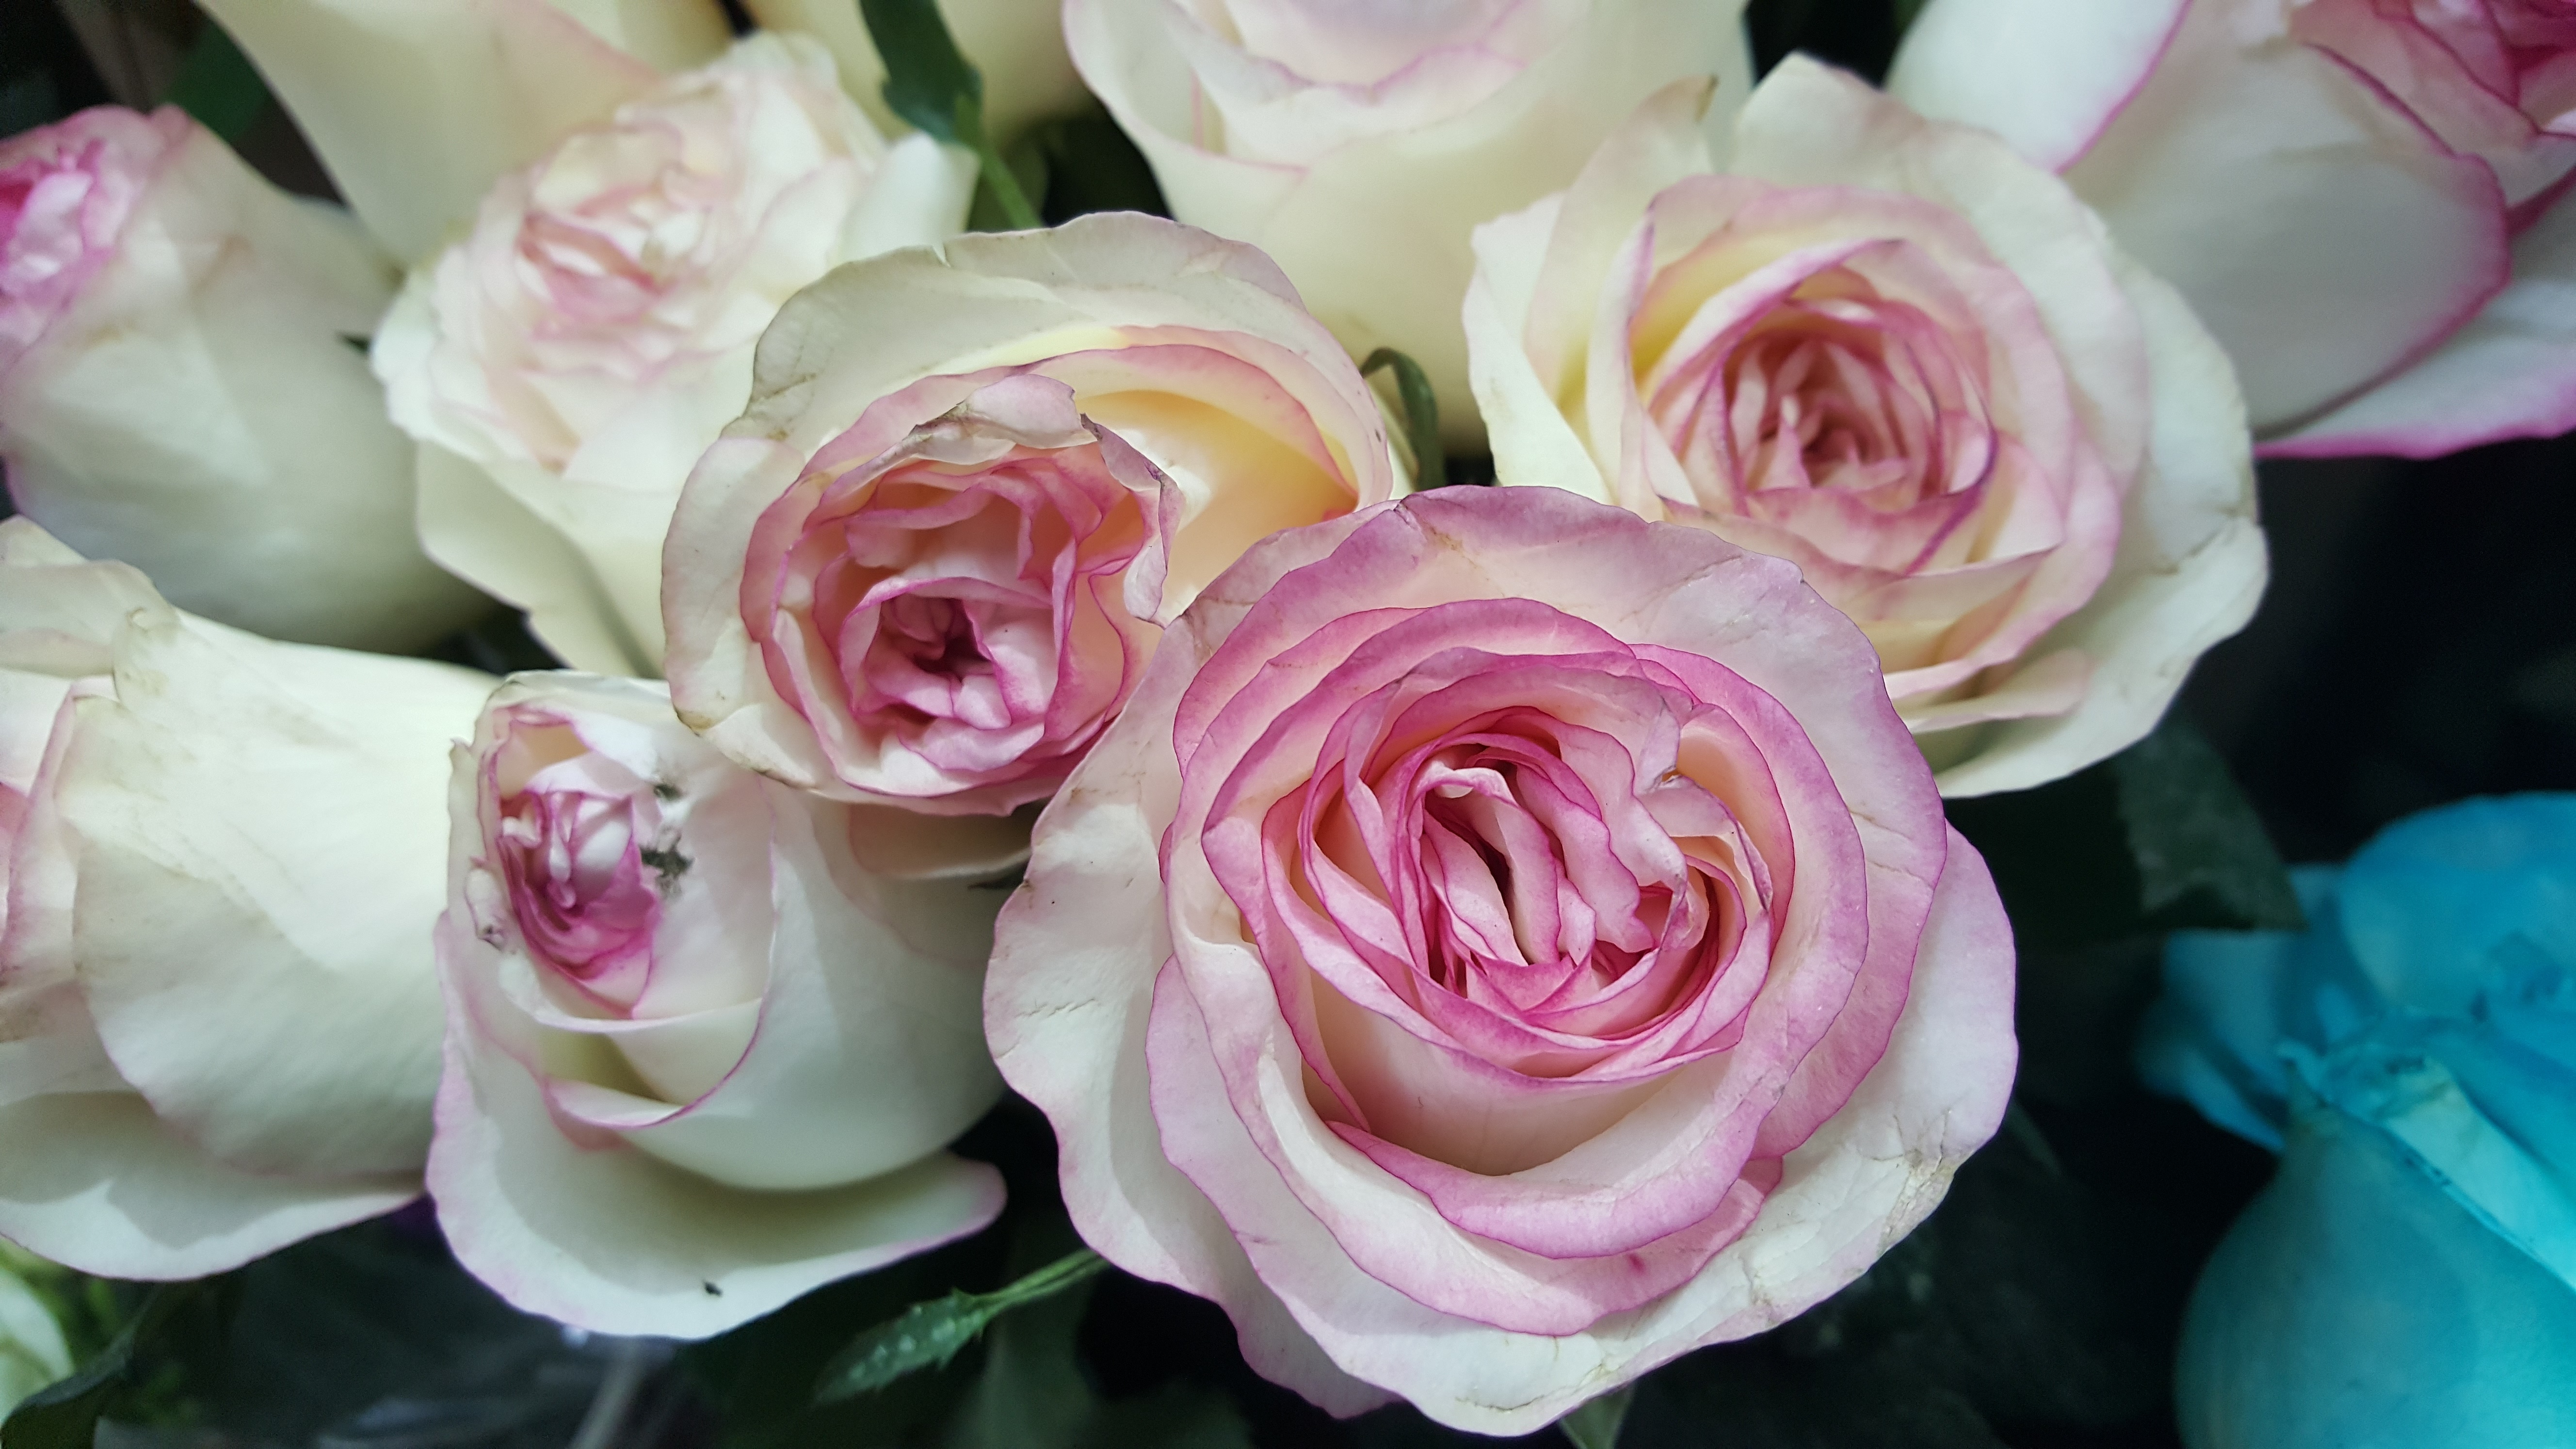
plant, flower, petal, rose, pink, floristry, floribunda, flowering plant, garden roses, rose family, flower bouquet, cut flowers, floral design, land plant, rosa centifolia, flower arranging